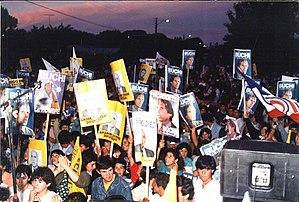
Cet article recense les élections ayant eu lieu durant l'année 1989. Il inclut les élections législatives et présidentielles nationales dans les États souverains, ainsi que les référendums au niveau national.
1989 est une année commune commençant un dimanche.